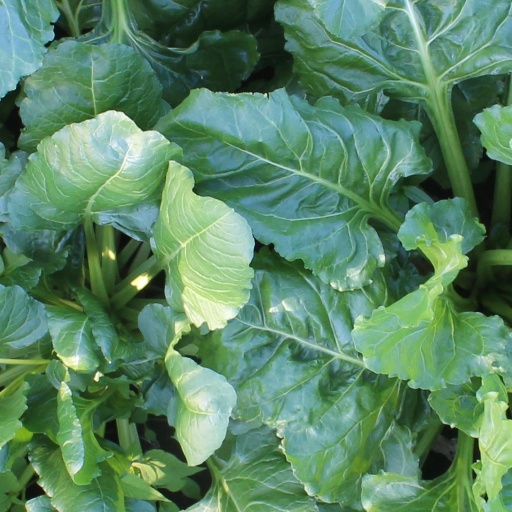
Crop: sugar beet